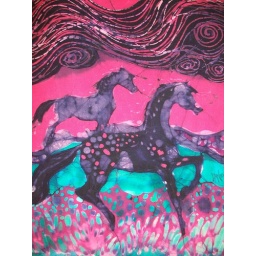
A whimisical image of horses running over a field beneath the windy sky. Cotton batik.